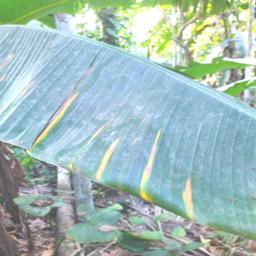
Label: YELLOW SIGATOKA